Irving Thalberg

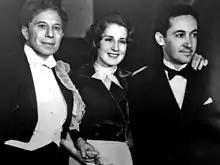
Sid Grauman, Norma Shearer, and Thalberg, 1932

Thalberg's production techniques "broke new ground in filmmaking", adds Vieira. Among his contributions at MGM was his innovation of story conferences, sneak previews and scene retakes. He introduced the first horror films and coauthored the Production Code, the set of moral guidelines that all film studios agreed to follow. Thalberg helped synthesize and merge the world of stage drama and literary classics with Hollywood films.